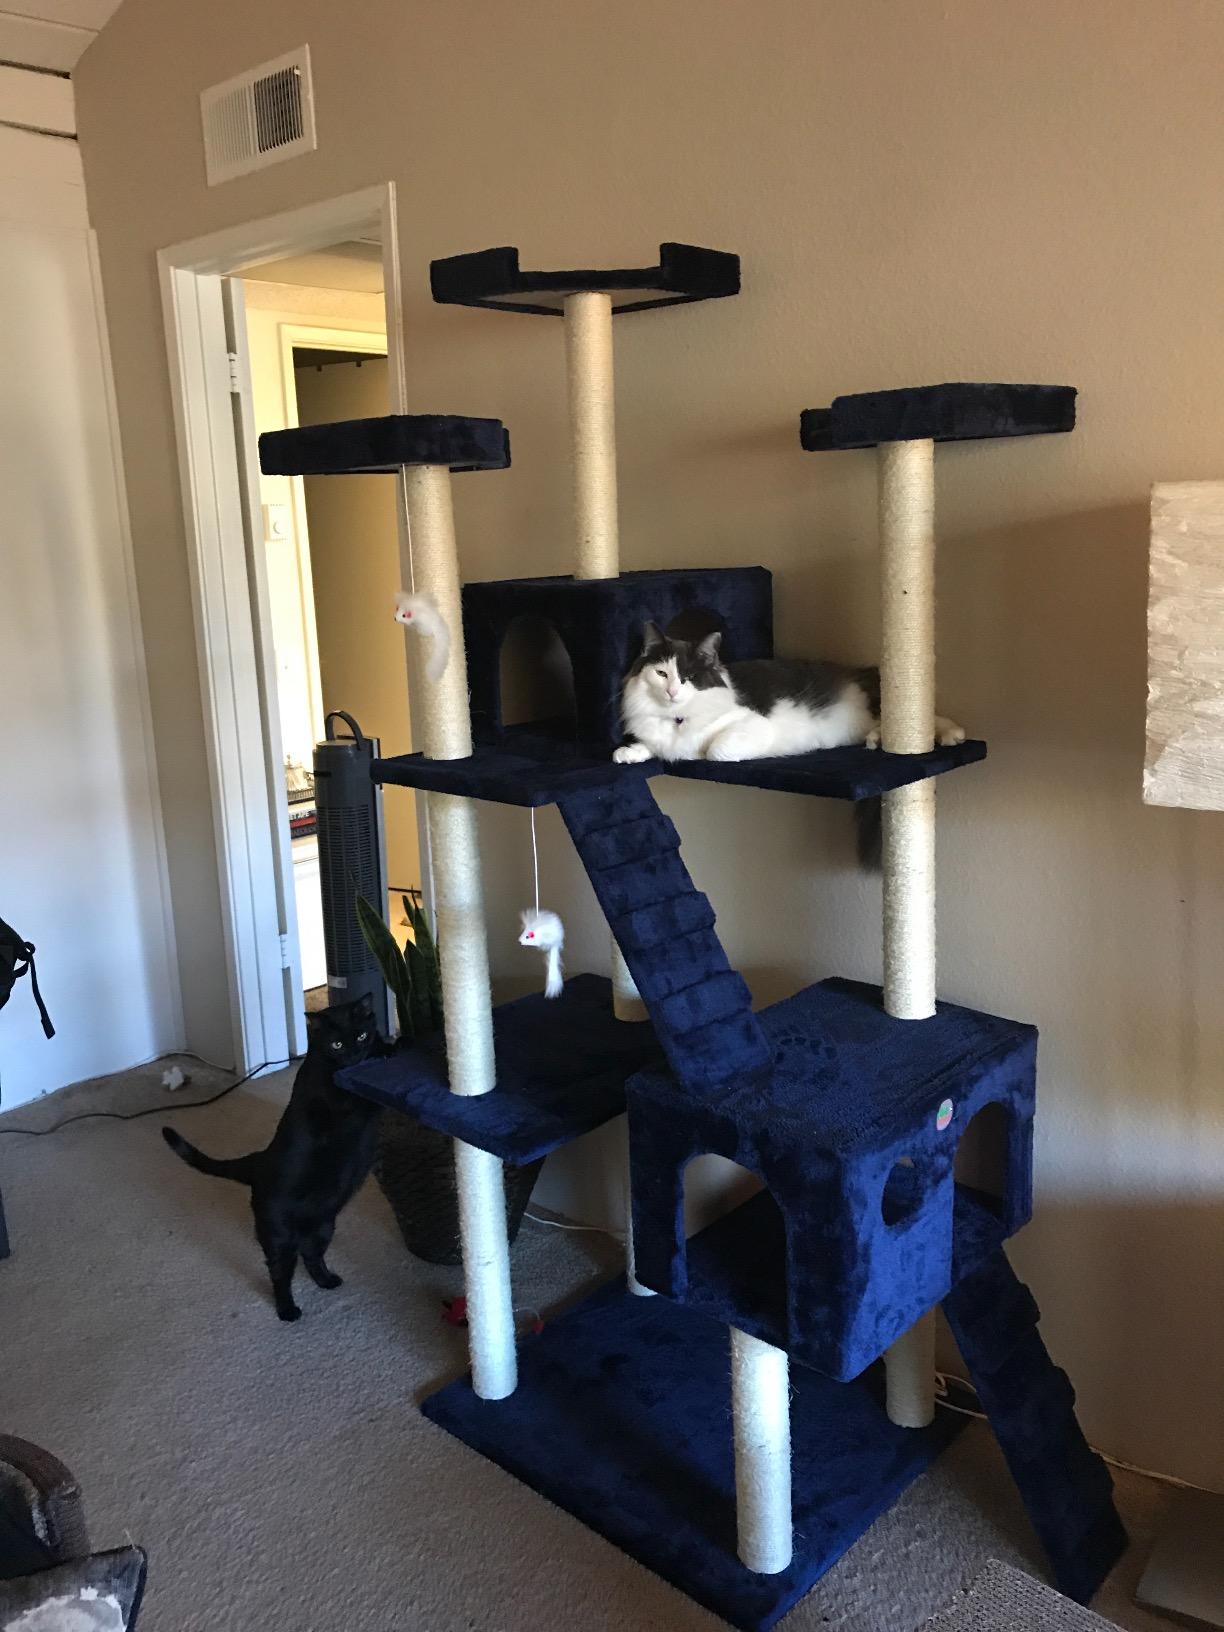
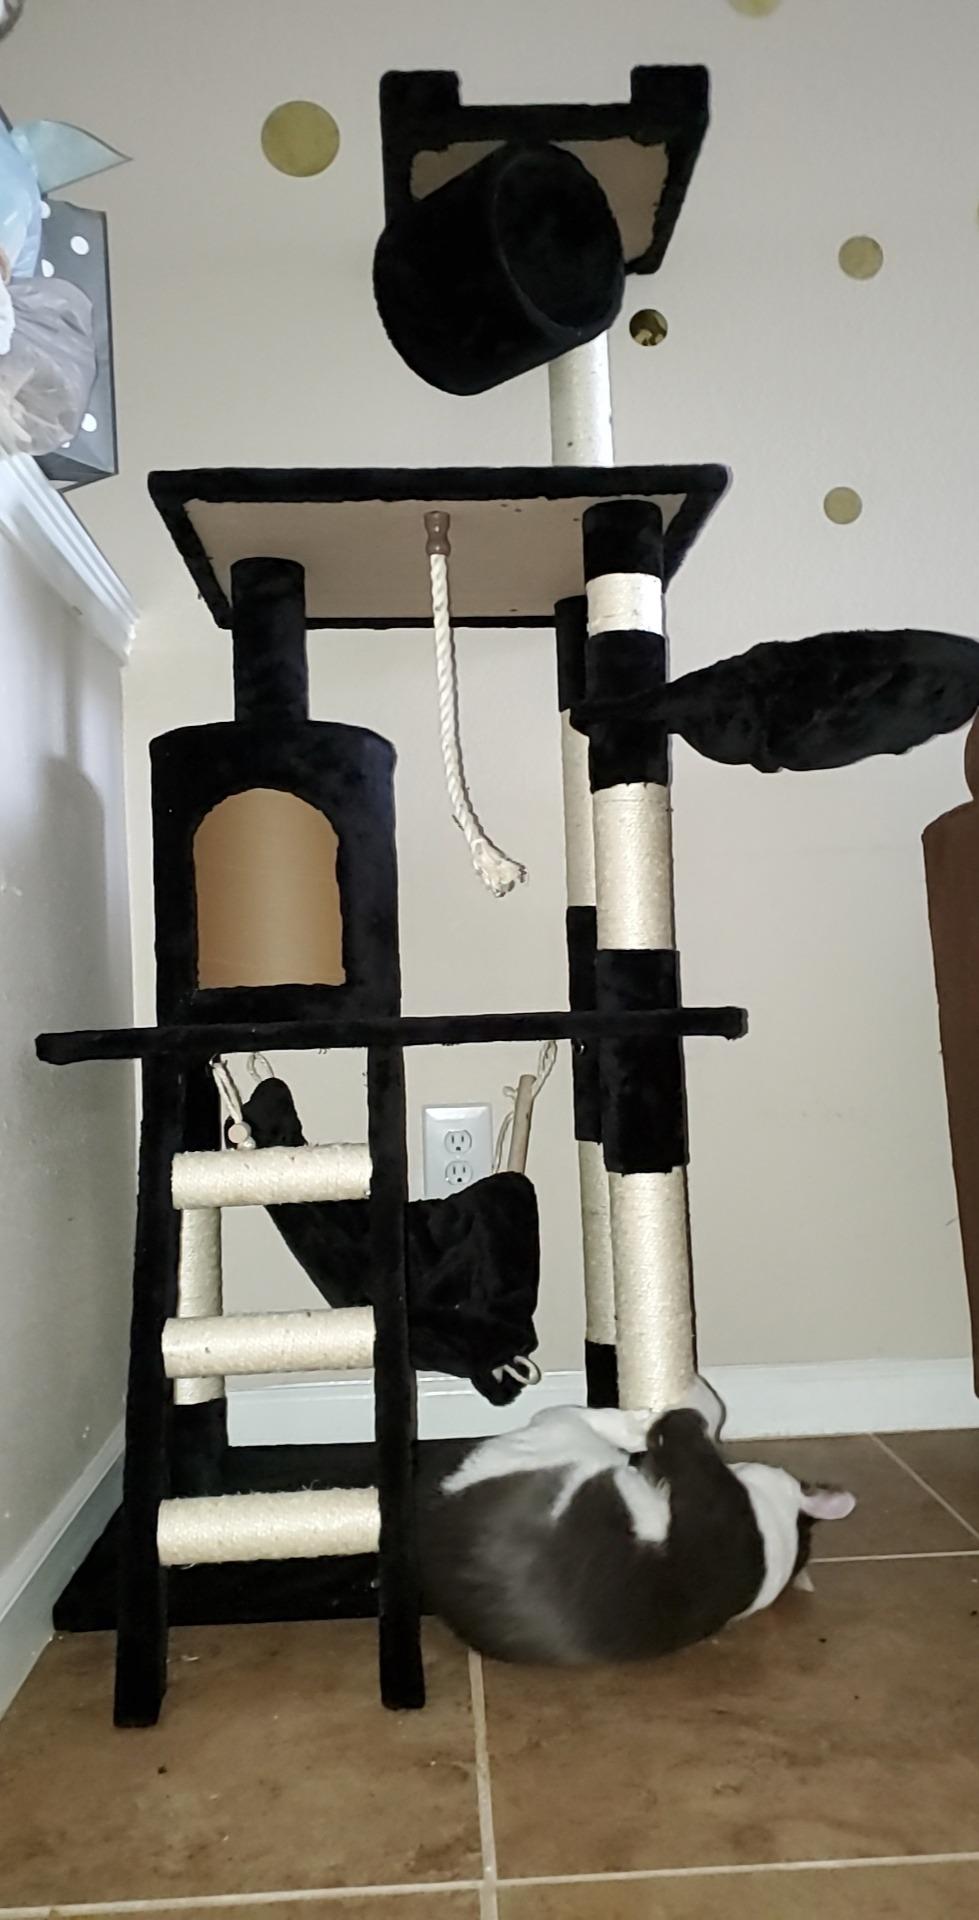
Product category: items_cat tree
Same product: no